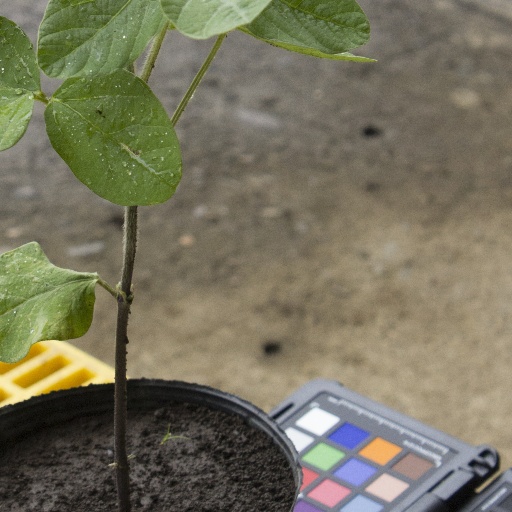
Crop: soybean